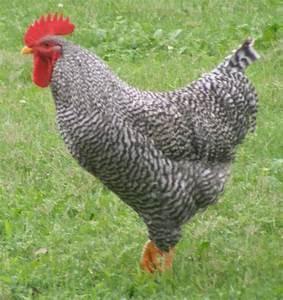
chicken